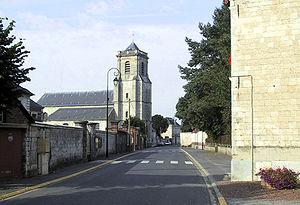
Rivière est une commune française située dans le département du Pas-de-Calais en région Hauts-de-France.